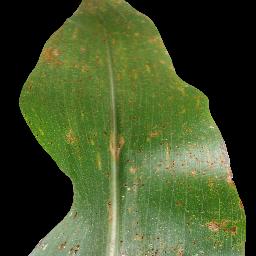
Label: Corn_(Maize)___Common_Rust